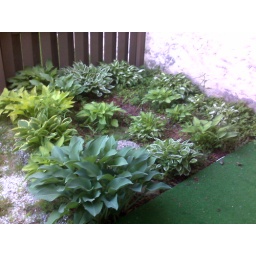
Back yard patio - needs pavers and put plants around fence